SMS Bremse

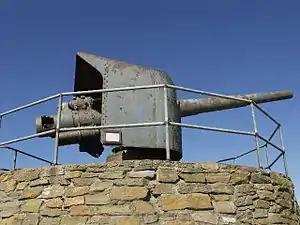
15 cm naval gun salvaged from and displayed at Scapa Flow

Along with the most modern units of the High Seas Fleet, and were included in the ships specified for internment at Scapa Flow by the victorious Allied powers. The ships steamed out of Germany on 21 November 1918 in single file, commanded by Rear Admiral Ludwig von Reuter. They were met at sea by a combined fleet of 370 British, American, and French warships. The fleet arrived in the Firth of Forth later that day, and between 25 and 27 November, they were escorted to Scapa Flow. Upon arrival, all wireless equipment was removed from the ships and the breech blocks of their heavy guns were removed to prevent their use. Crews were reduced to minimum levels, with the excess men being carried home to Germany in early December.